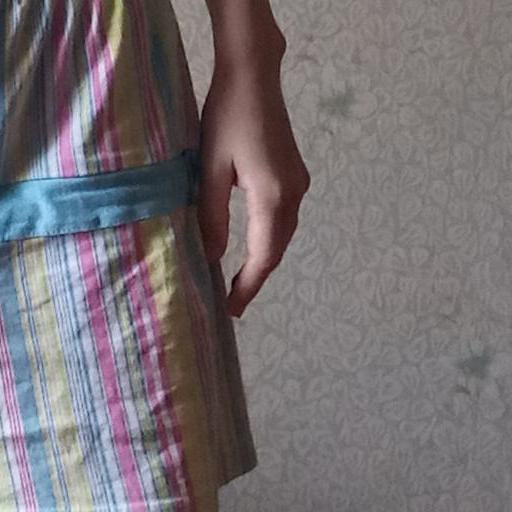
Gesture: no_gesture